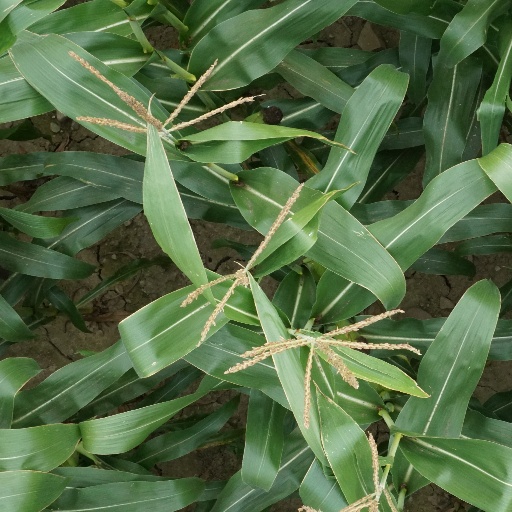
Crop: maize; corn